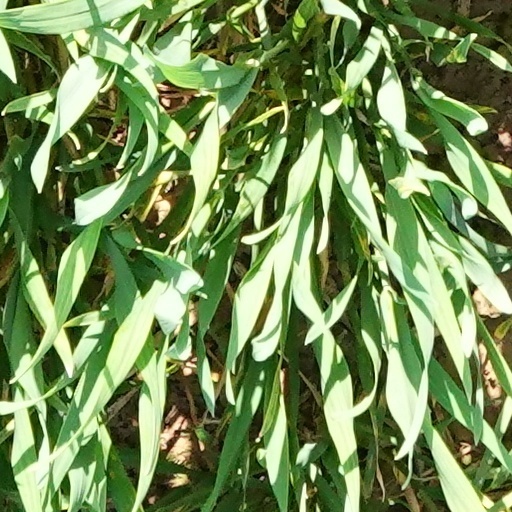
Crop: wheat